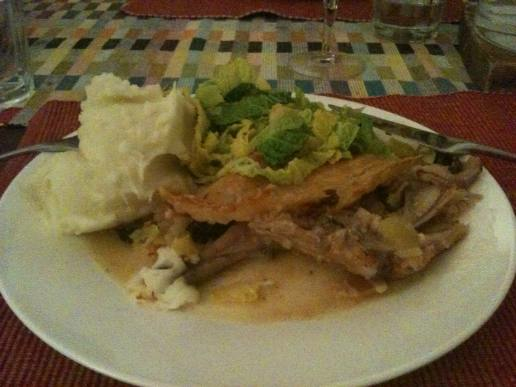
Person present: No